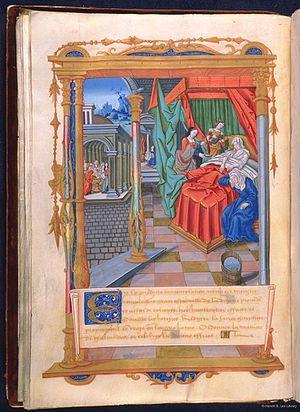
Jérôme de Stridon ou saint Jérôme, né vers 347 à Stridon, à la frontière entre la Pannonie et la Dalmatie, et mort le 30 septembre 420 à Bethléem, est un moine, traducteur de la Bible, docteur de l'Église et l'un des quatre Pères de l'Église latine, avec Ambroise de Milan, Augustin d'Hippone et Grégoire Iᵉʳ. L'ordre des hiéronymites se réfère à lui.